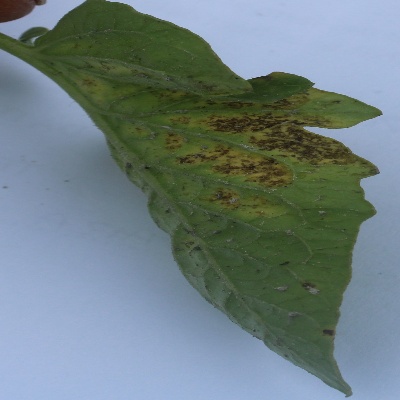
Crop: Tomato
Condition: septoria leaf spot